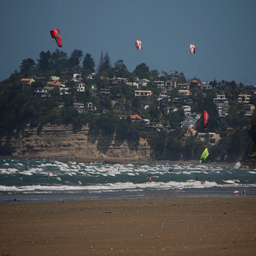
You can barely see the people on the shore who are flying kites.
People para-sailing near cliffs that are overlooking the ocean.
Several bright kites are being flown on a beach by a village on a cliff.
A beach with many kites flying in the air.
a big hill next to some water that has houses on it